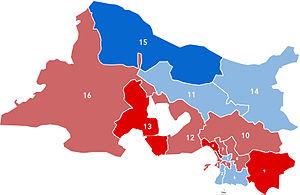
Couleur politique des députés élus dans les Bouches-du-Rhône lors des élections de 1988